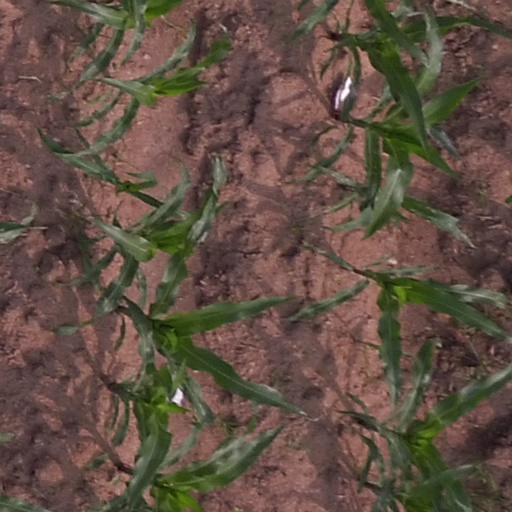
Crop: maize; corn